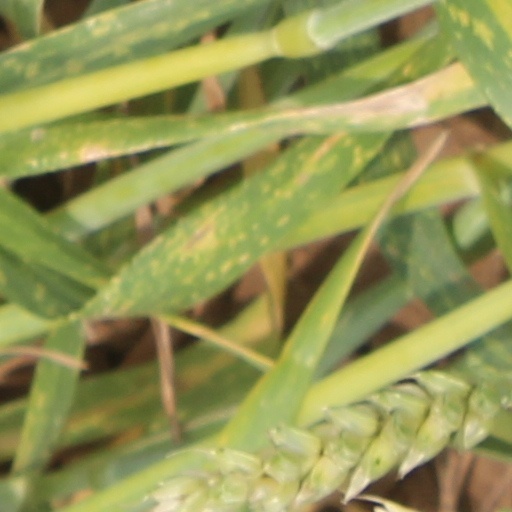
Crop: wheat